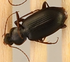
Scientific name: Calathus advena
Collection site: Rocky Mountains NEON (RMNP), plot RMNP_014